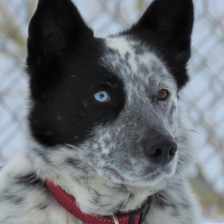
Label: animals